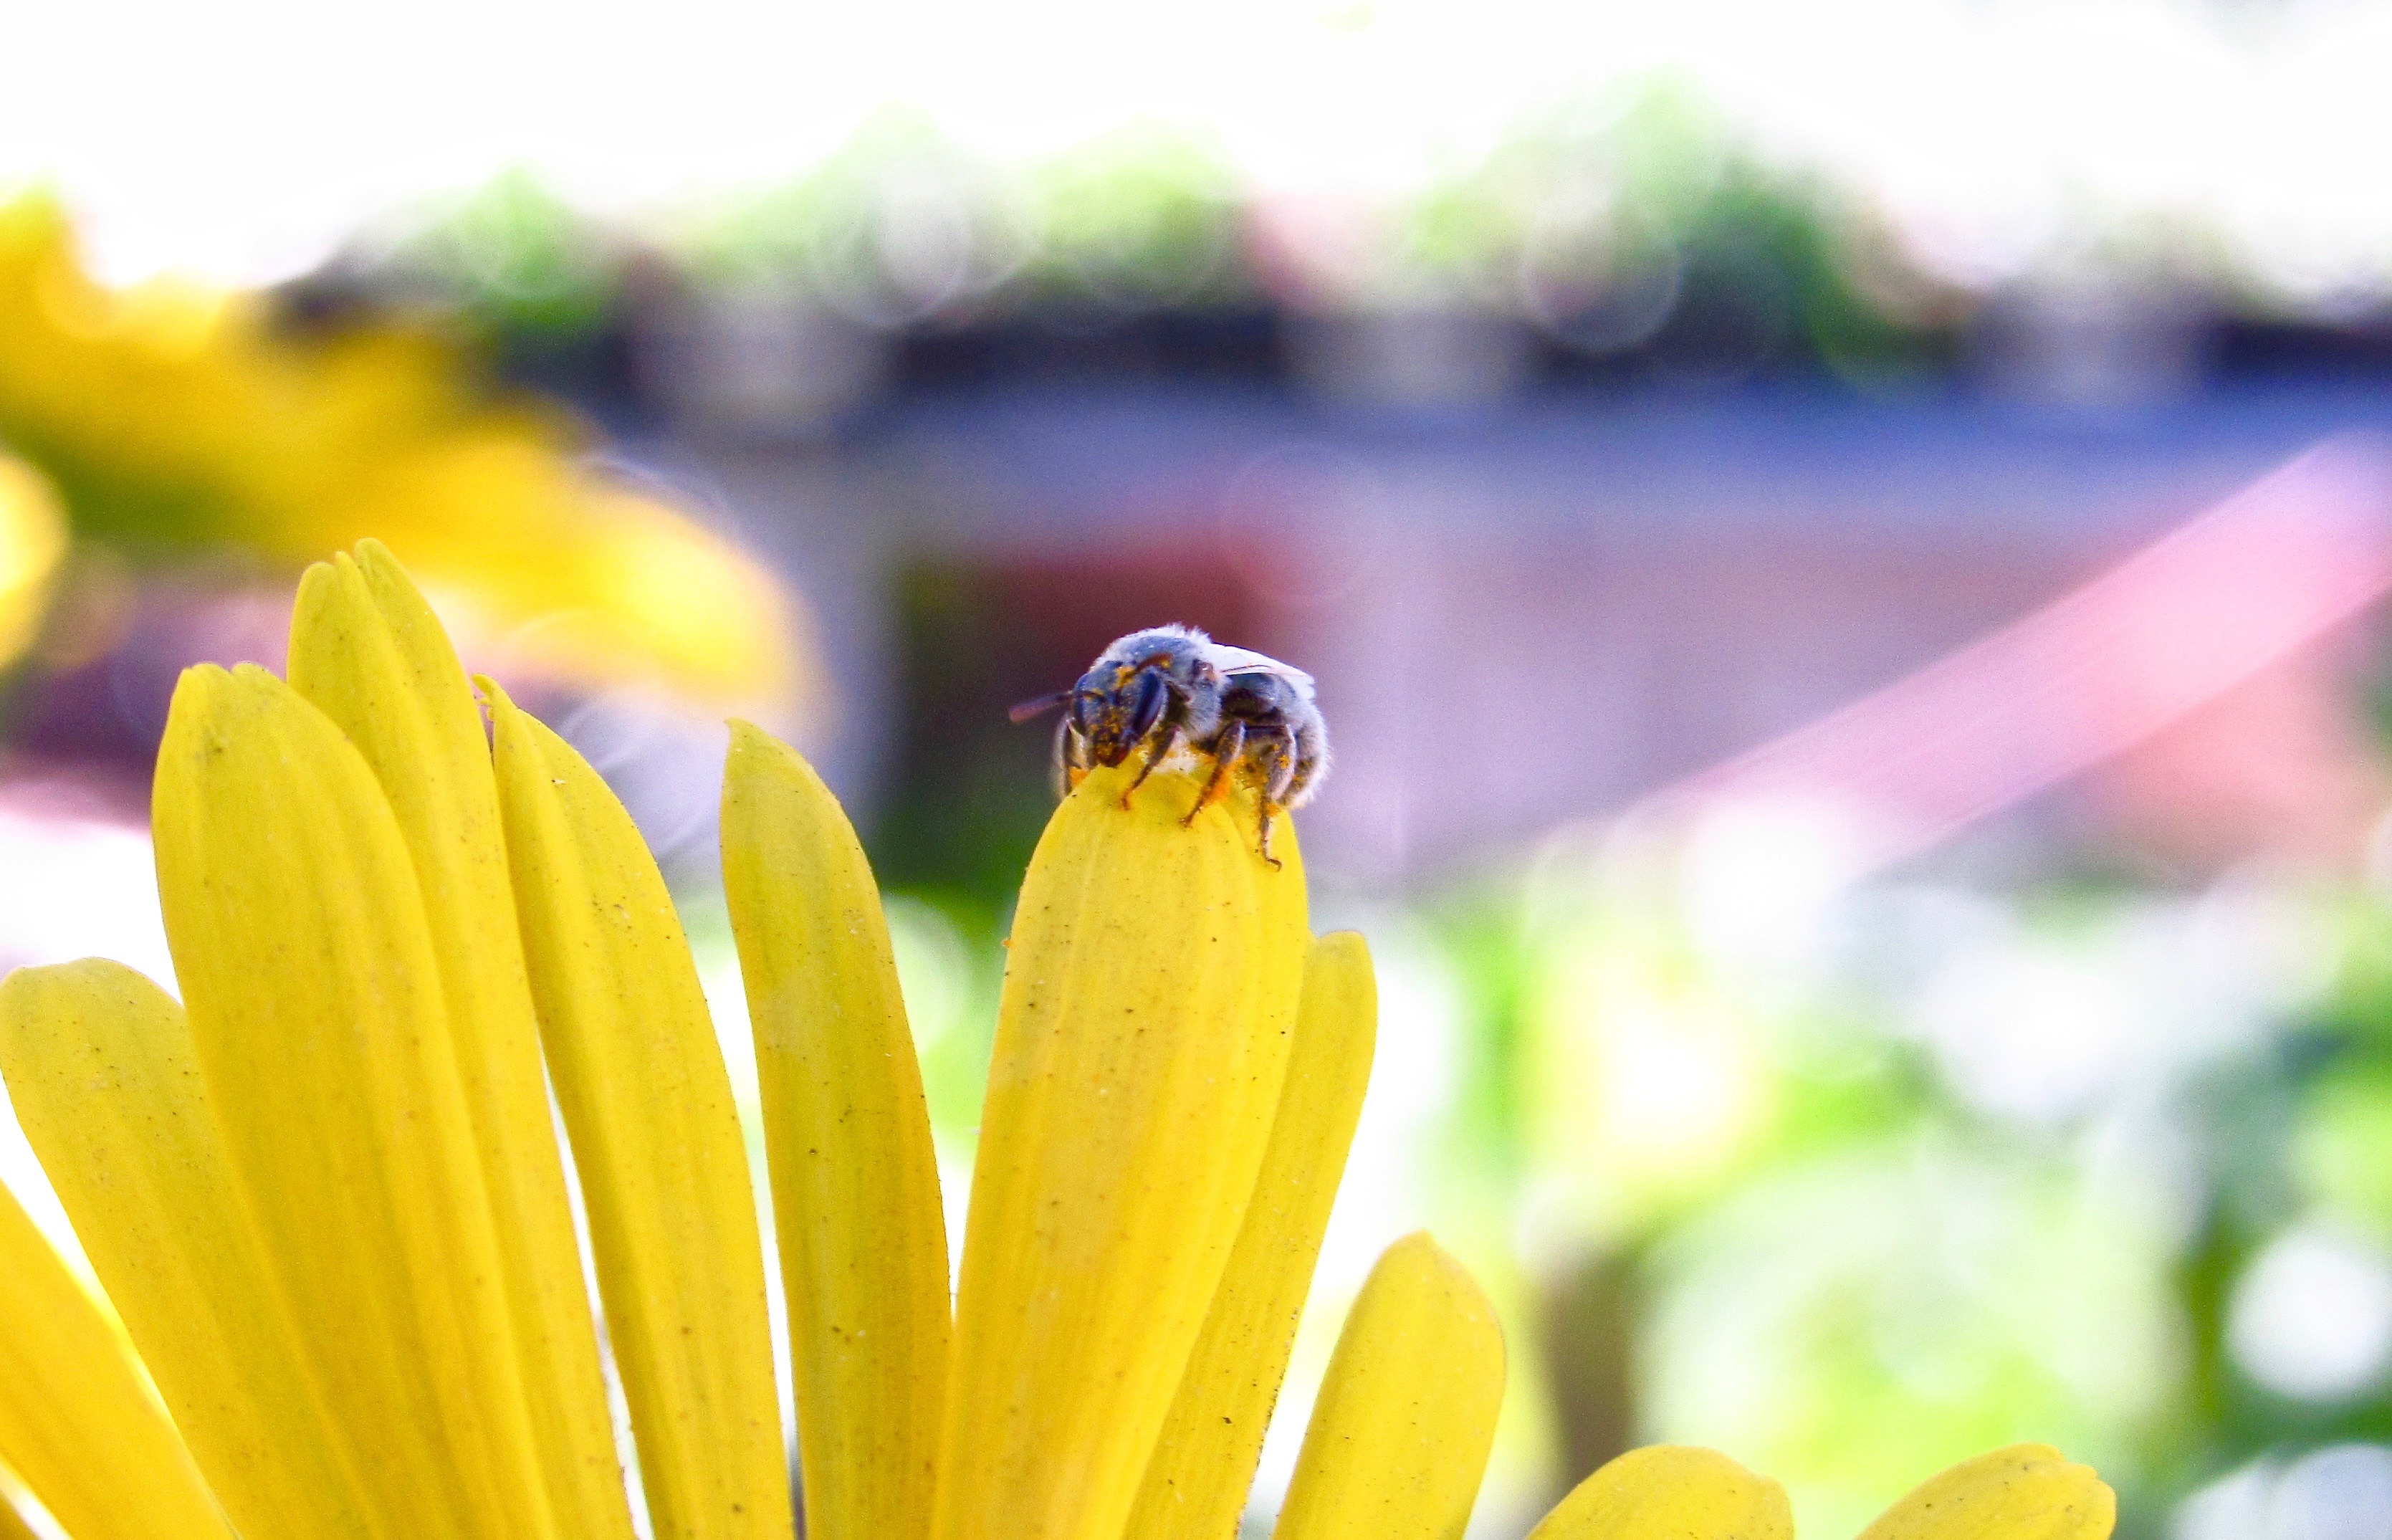
plant, photography, meadow, leaf, flower, petal, pollen, insect, yellow, flora, fauna, invertebrate, wildflower, close up, bee, nectar, macro photography, flowering plant, honey bee, land plant, membrane winged insect